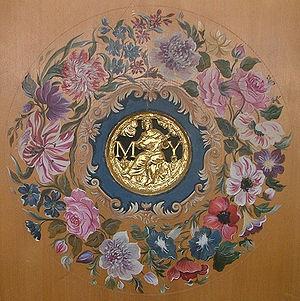
Un clavecin est un instrument de musique à cordes muni d'un ou plusieurs claviers dont chacune des cordes est « pincée » par un dispositif nommé sautereau.
Claude Mercier-Ythier, né le 2 mars 1931 à Cannes et mort le 2 juillet 2020 à Issy-les-Moulineaux, est un facteur de clavecin français.
Ce glossaire technique est commun à tous les instruments de la famille du clavecin dont les cordes sont « pincées » par des sautereaux.